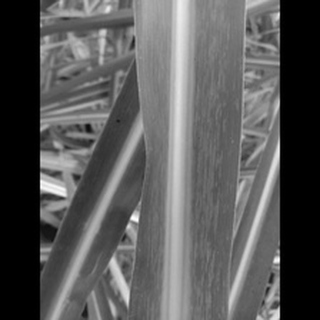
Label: sugarcane_mosaic